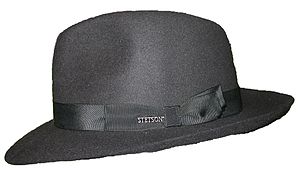
Stetson
En Stetsonhat a typen fedora
Stetson et mærke af hatte, som produceres af den amerikanske hattefabrikant John B. Stetson Company, og er mest kendt for at have den originale cowboyhat.